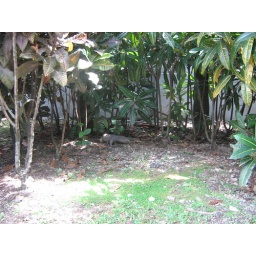
Shading beneath some plants next to the roadside. Near the lake gardens in Kuala Lumpur.